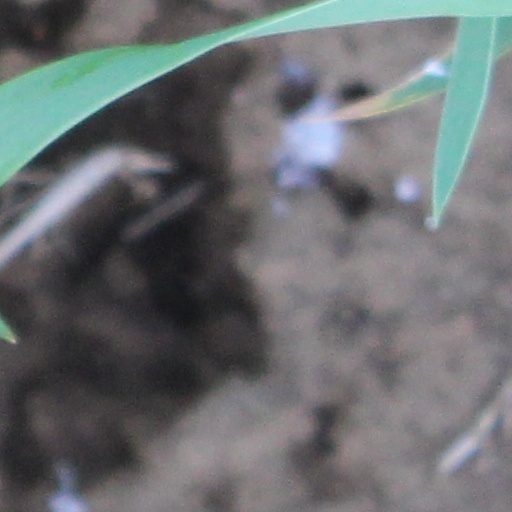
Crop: wheat